Israeli-occupied territories

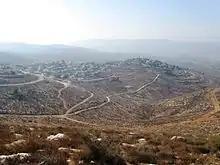
The settlement Elon Moreh, 2008

The Israeli position is that it no longer occupies Gaza, as Israel does not exercise effective control or authority over any land or institutions inside the Gaza Strip. Foreign Affairs Minister of Israel Tzipi Livni stated in January, 2008: "Israel got out of Gaza. It dismantled its settlements there. No Israeli soldiers were left there after the disengagement." Israel also notes that Gaza does not belong to any sovereign state.